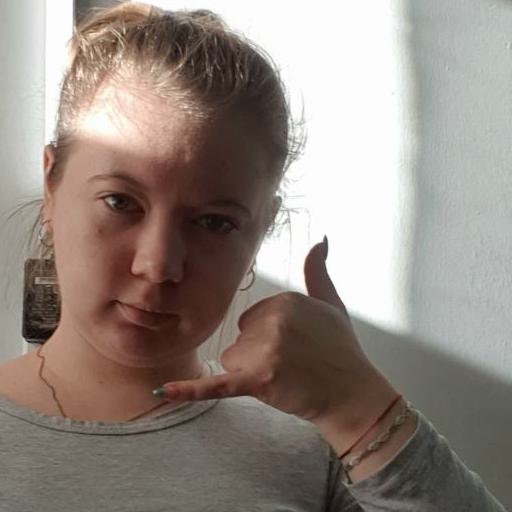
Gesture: call